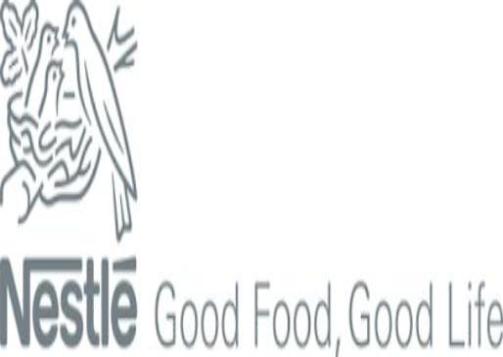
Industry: Food